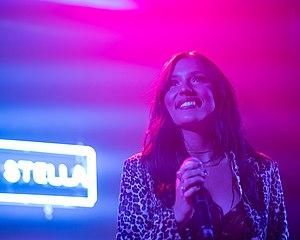
Lennon Stella, de son vrai nom Lennon Ray Louise Stella, née le 13 août 1999 à Oshawa, dans l'Ontario au Canada, est une auteure-compositrice-interprète, et actrice canadienne.